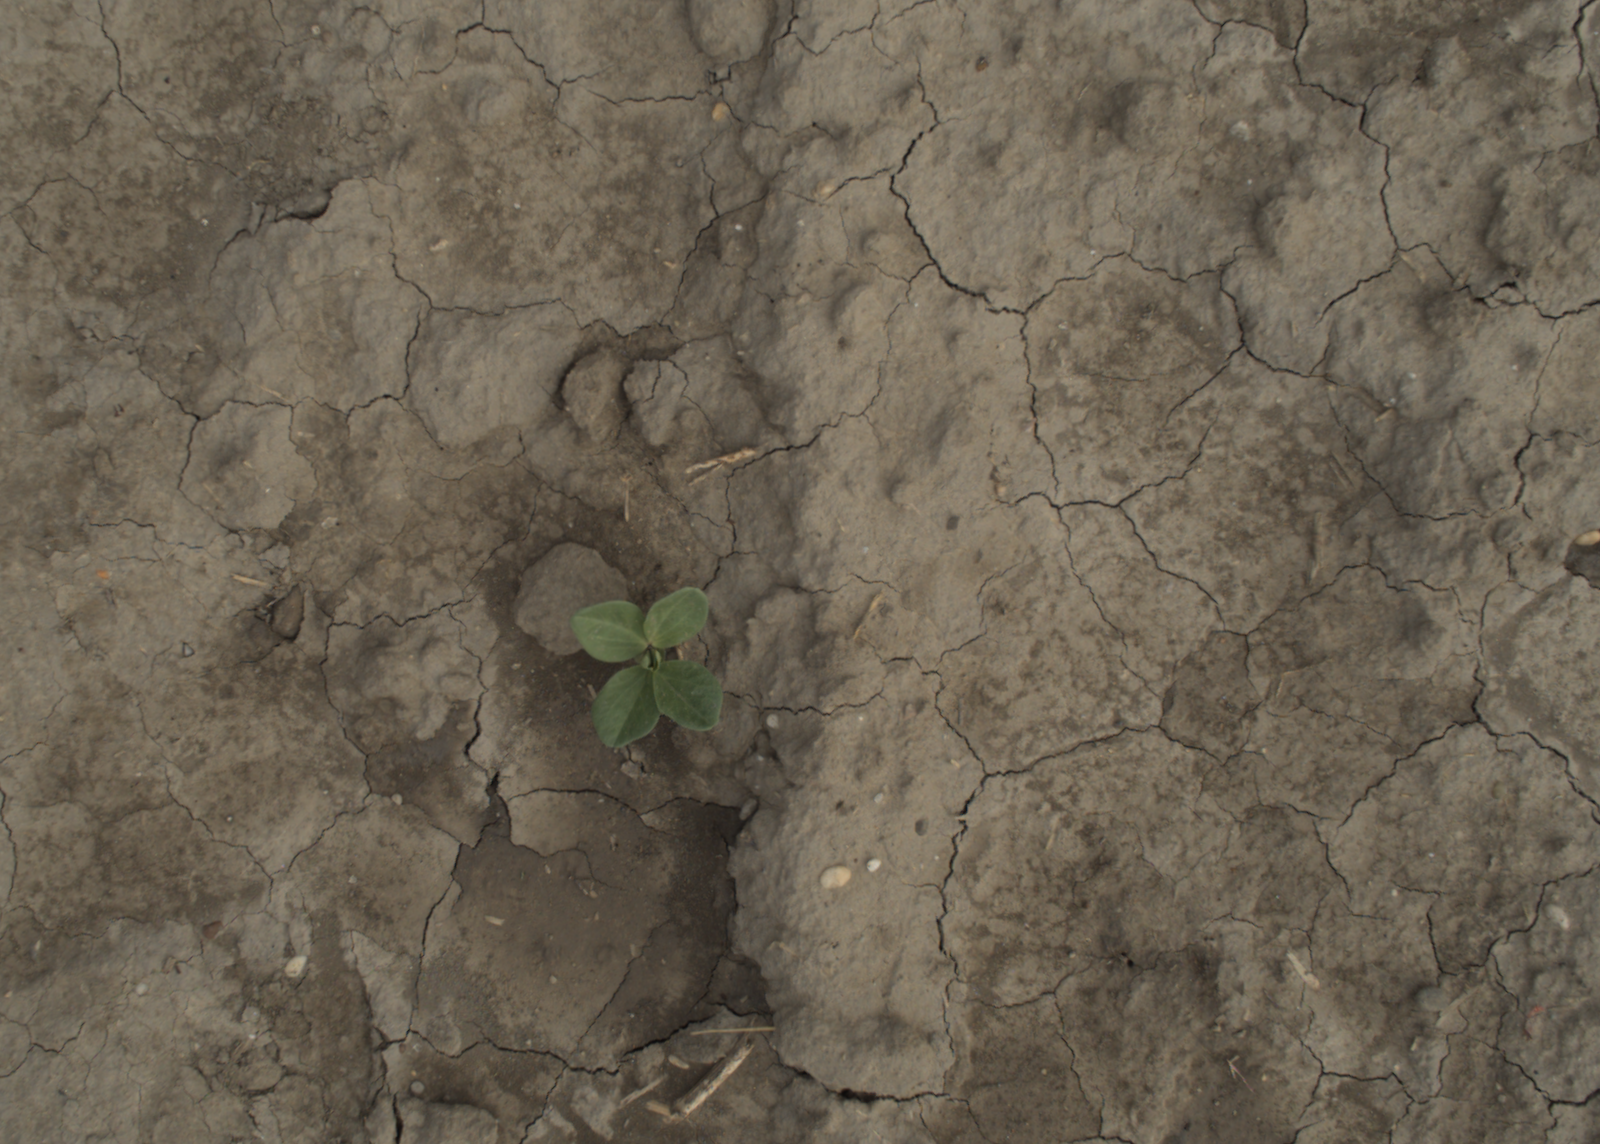
Capture date: 21.09.2021 10:48:40
Weather: mixed
Wind: light
Seeding date: 02.09.2021
Plant canopy height (mm): 962